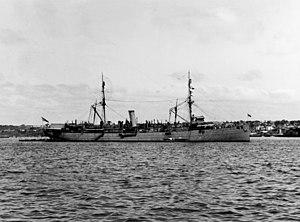
L'USS Prairie est un navire acquis par l'United States Navy en 1898. Converti en croiseur auxiliaire puis en navire-école, il participe à l'occupation américaine de Veracruz, puis à la Première Guerre mondiale en tant que navire ravitailleur. Il est retiré du service en 1922.